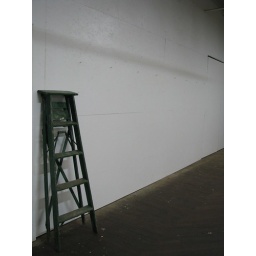
green ladder against a wall